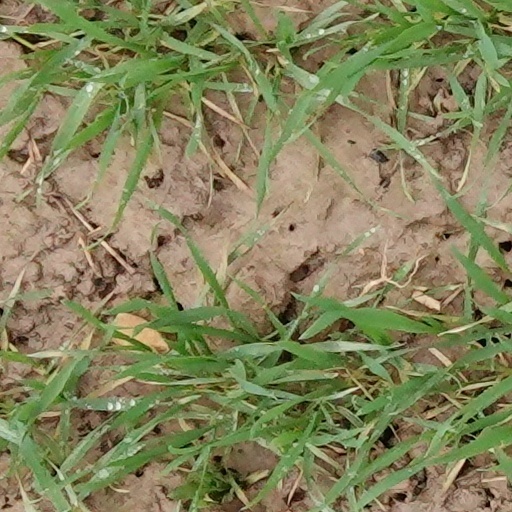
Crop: wheat